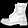
Label: Ankle boot